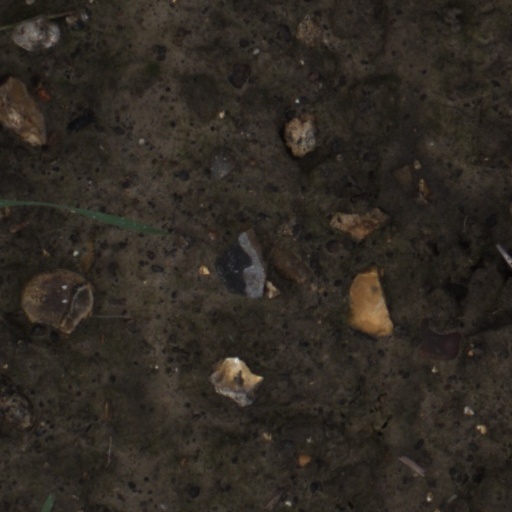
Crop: wheat